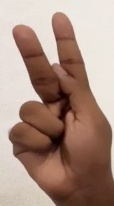
ASL sign: K